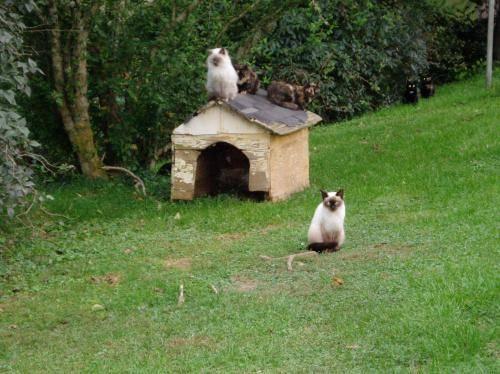
cat